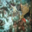
Label: lobster